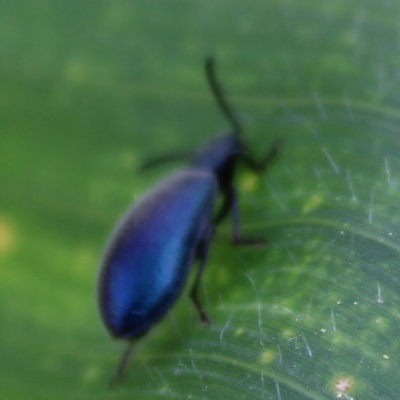
Crop: Maize
Condition: leaf beetle